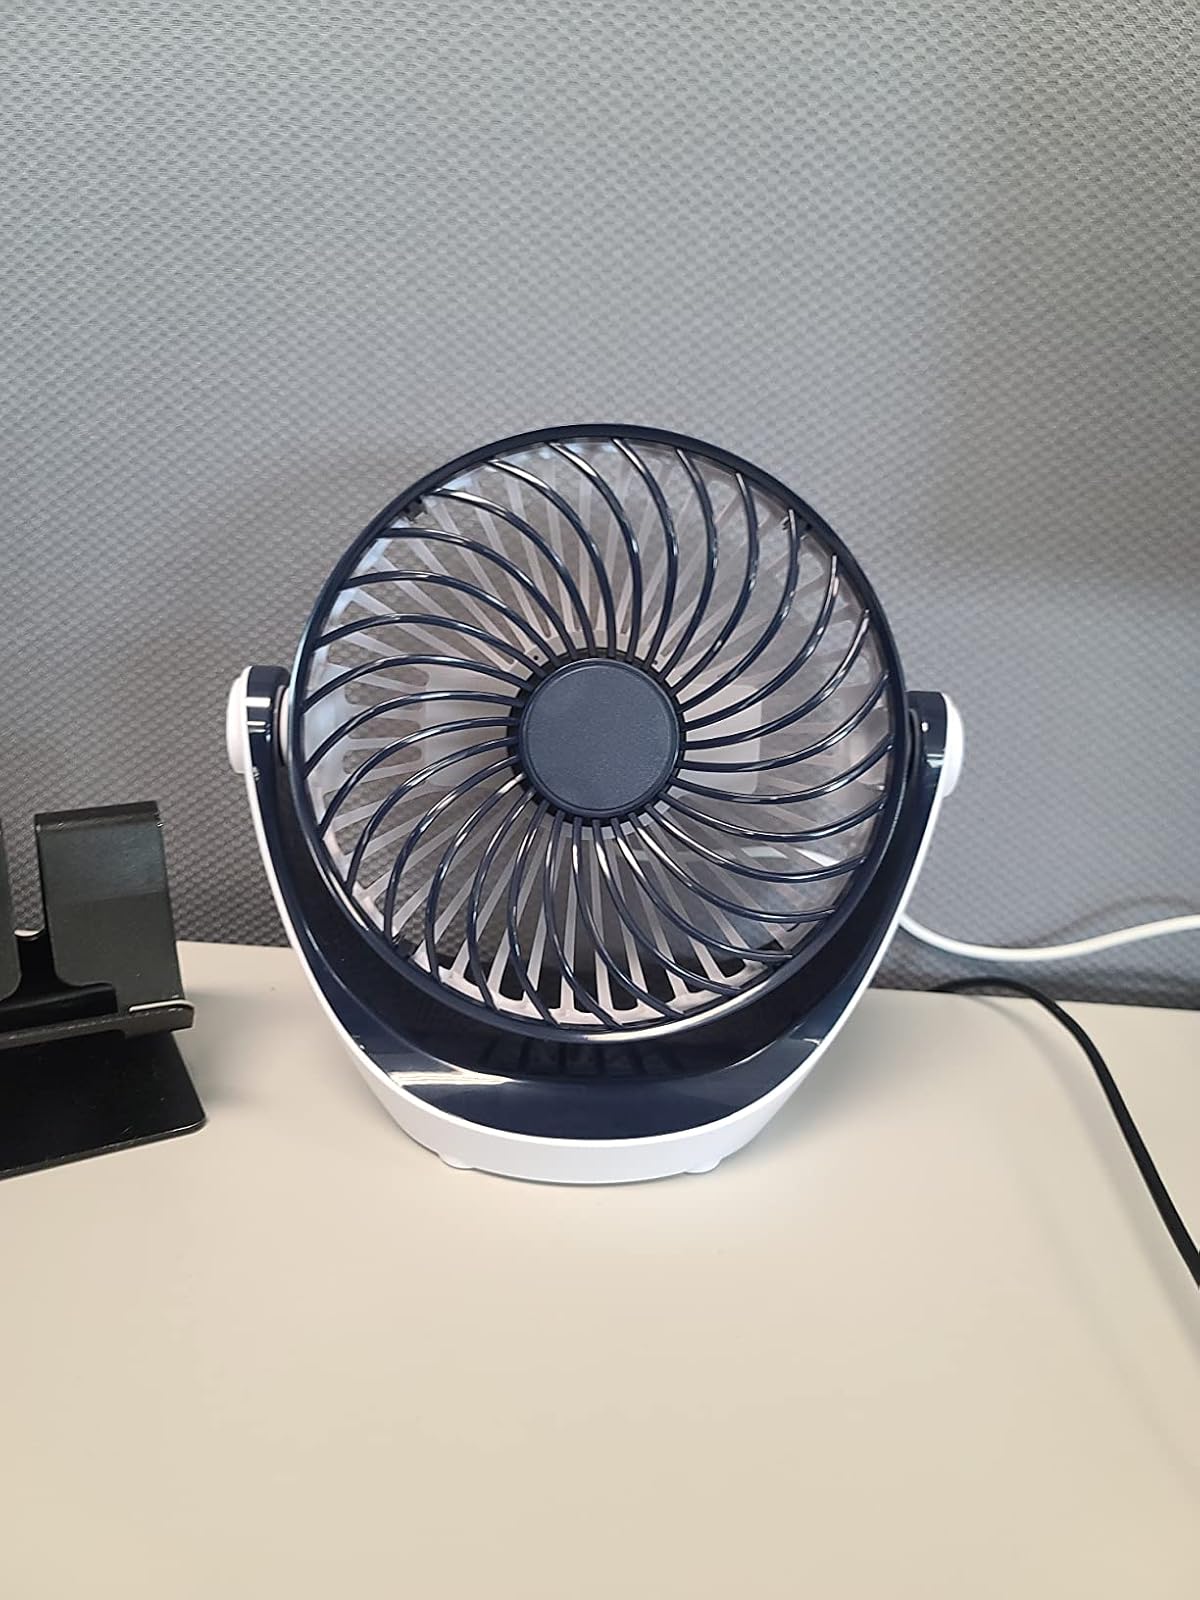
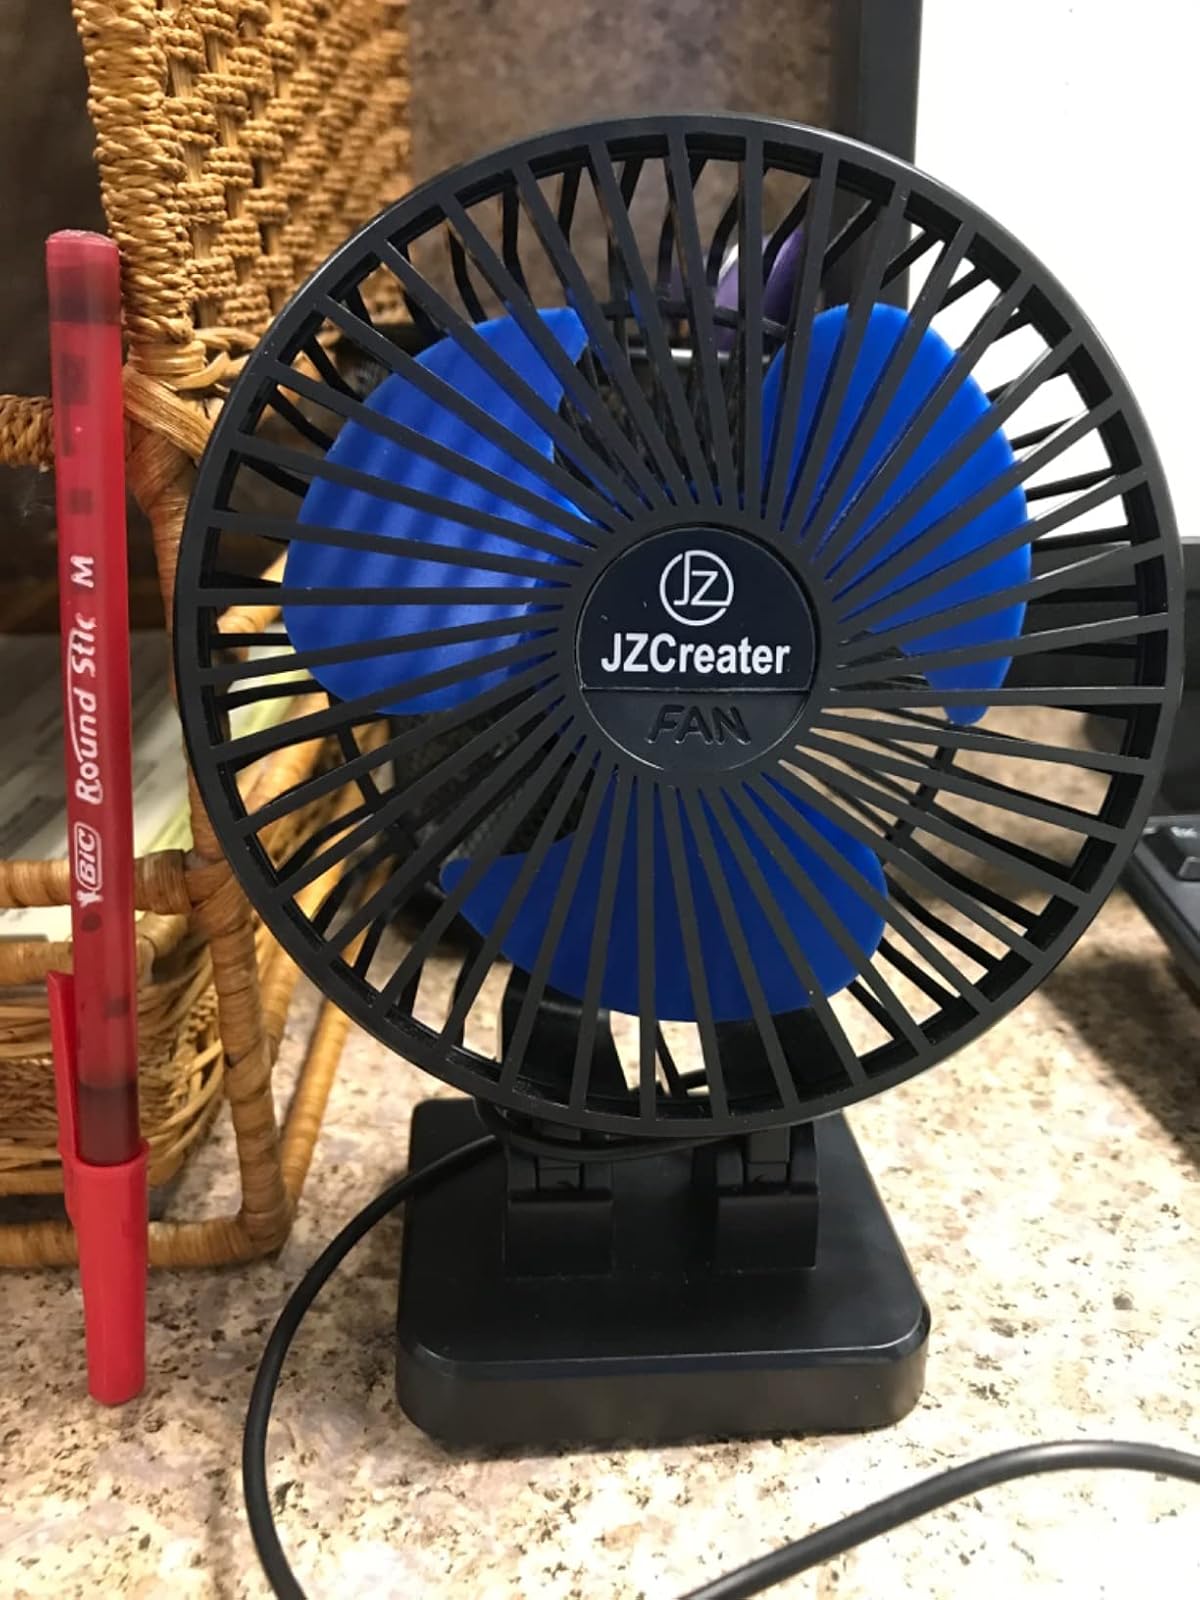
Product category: fan
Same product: no